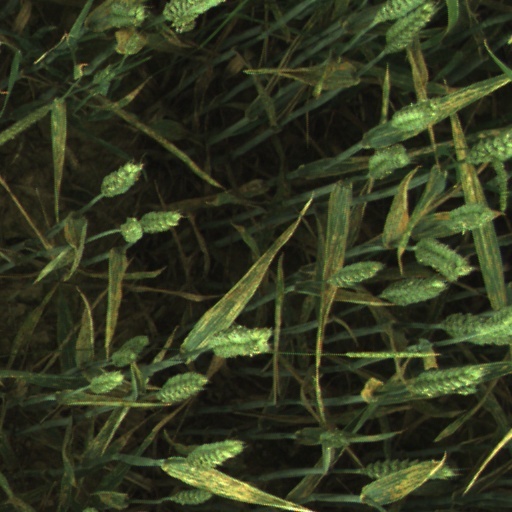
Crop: wheat